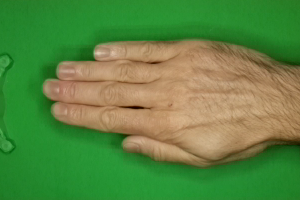
Label: paper